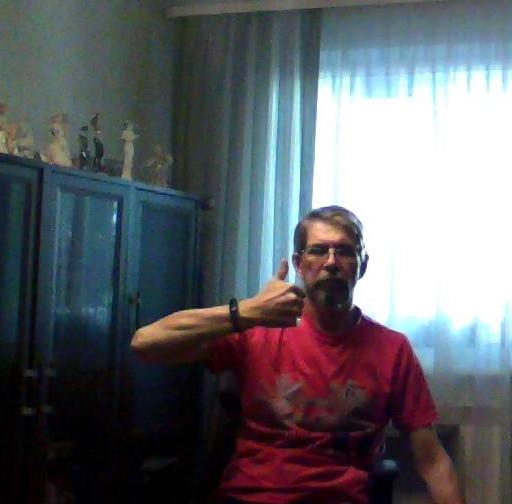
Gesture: like